Evansville Journal News

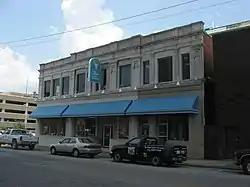
Evansville Journal News Building, July 2011

Evansville Journal News, also known as the Citizens Bank Building-Evansville Journal Building, is a historic commercial building located in downtown Evansville, Indiana. It was built in 1910, and is a two-story, Beaux-Arts style brick building with a limestone front. The building was originally built to house a newspaper.